Runaways (TV series)

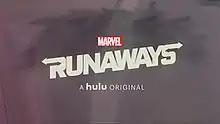

Marvel's Runaways, or simply Runaways, is an American television series created by Josh Schwartz and Stephanie Savage for the streaming service Hulu, based on the Marvel Comics superhero team of the same name. It is set in the Marvel Cinematic Universe (MCU), sharing continuity with the other television series of the franchise and acknowledging the continuity of the franchise's films. The series is produced by ABC Signature Studios, Marvel Television and Fake Empire, with Schwartz and Savage serving as showrunners.